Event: Nepal Earthquake
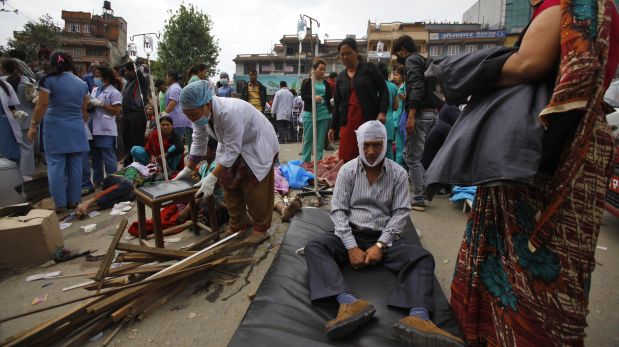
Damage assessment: damage